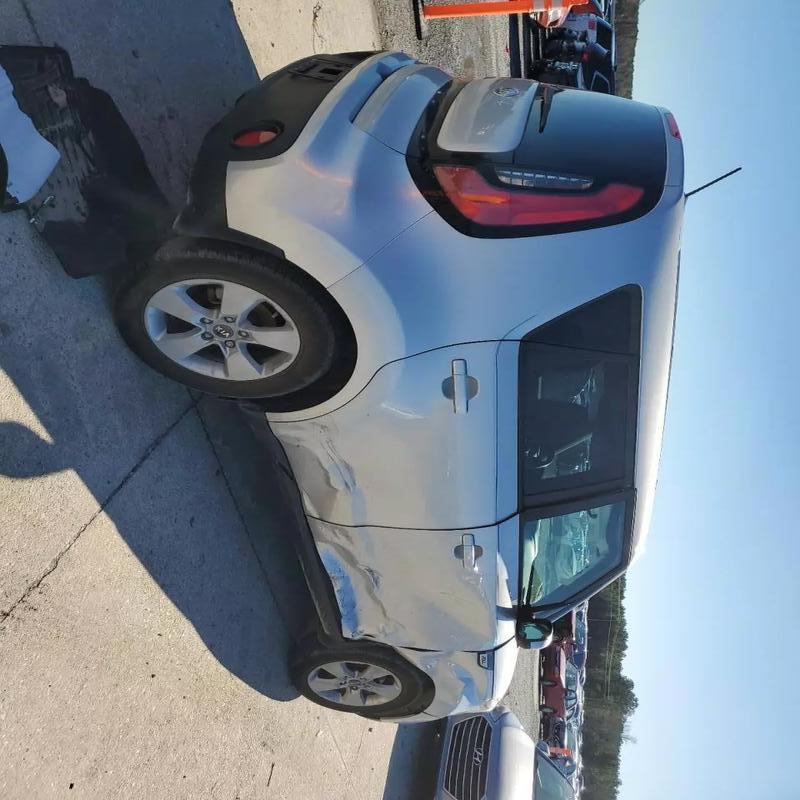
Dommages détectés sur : aile avant droite, porte avant droite, porte arrière droite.
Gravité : mineur